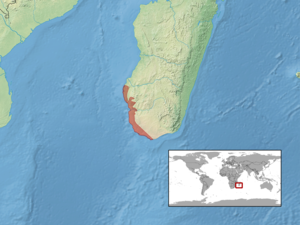
Matoatoa brevipes est une espèce de geckos de la famille des Gekkonidae.